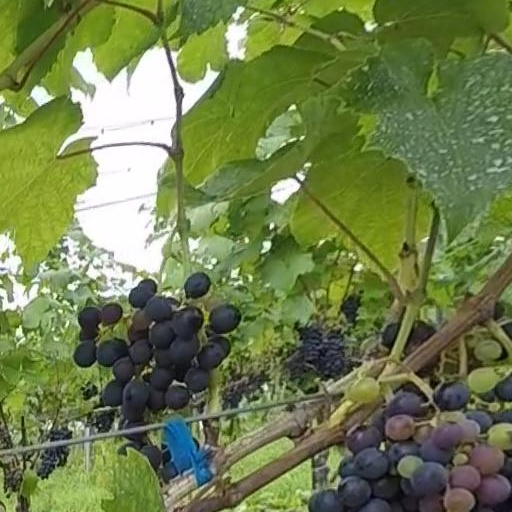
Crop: grape